110 Livingston Street

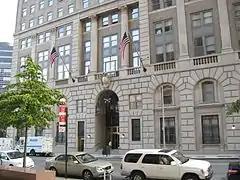
110 Livingston Street

110 Livingston Street is a Beaux Arts-style building located in Downtown Brooklyn, New York City, New York, United States.